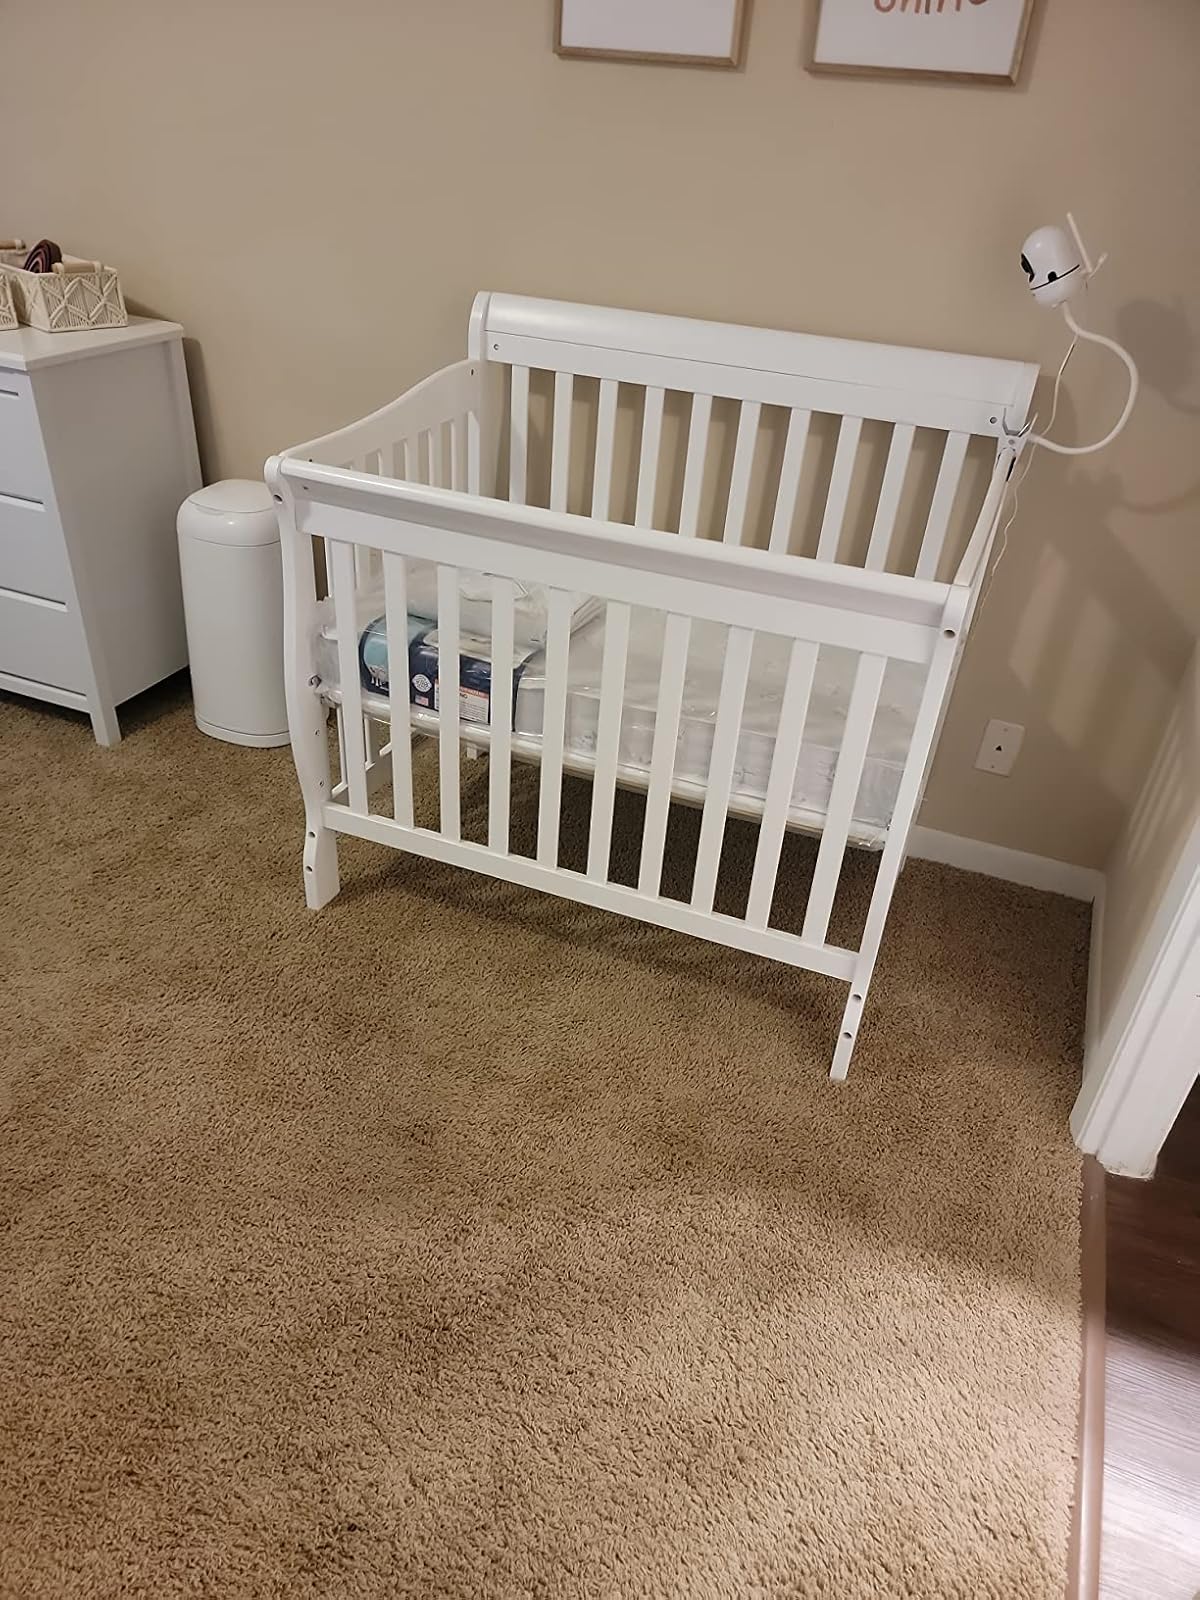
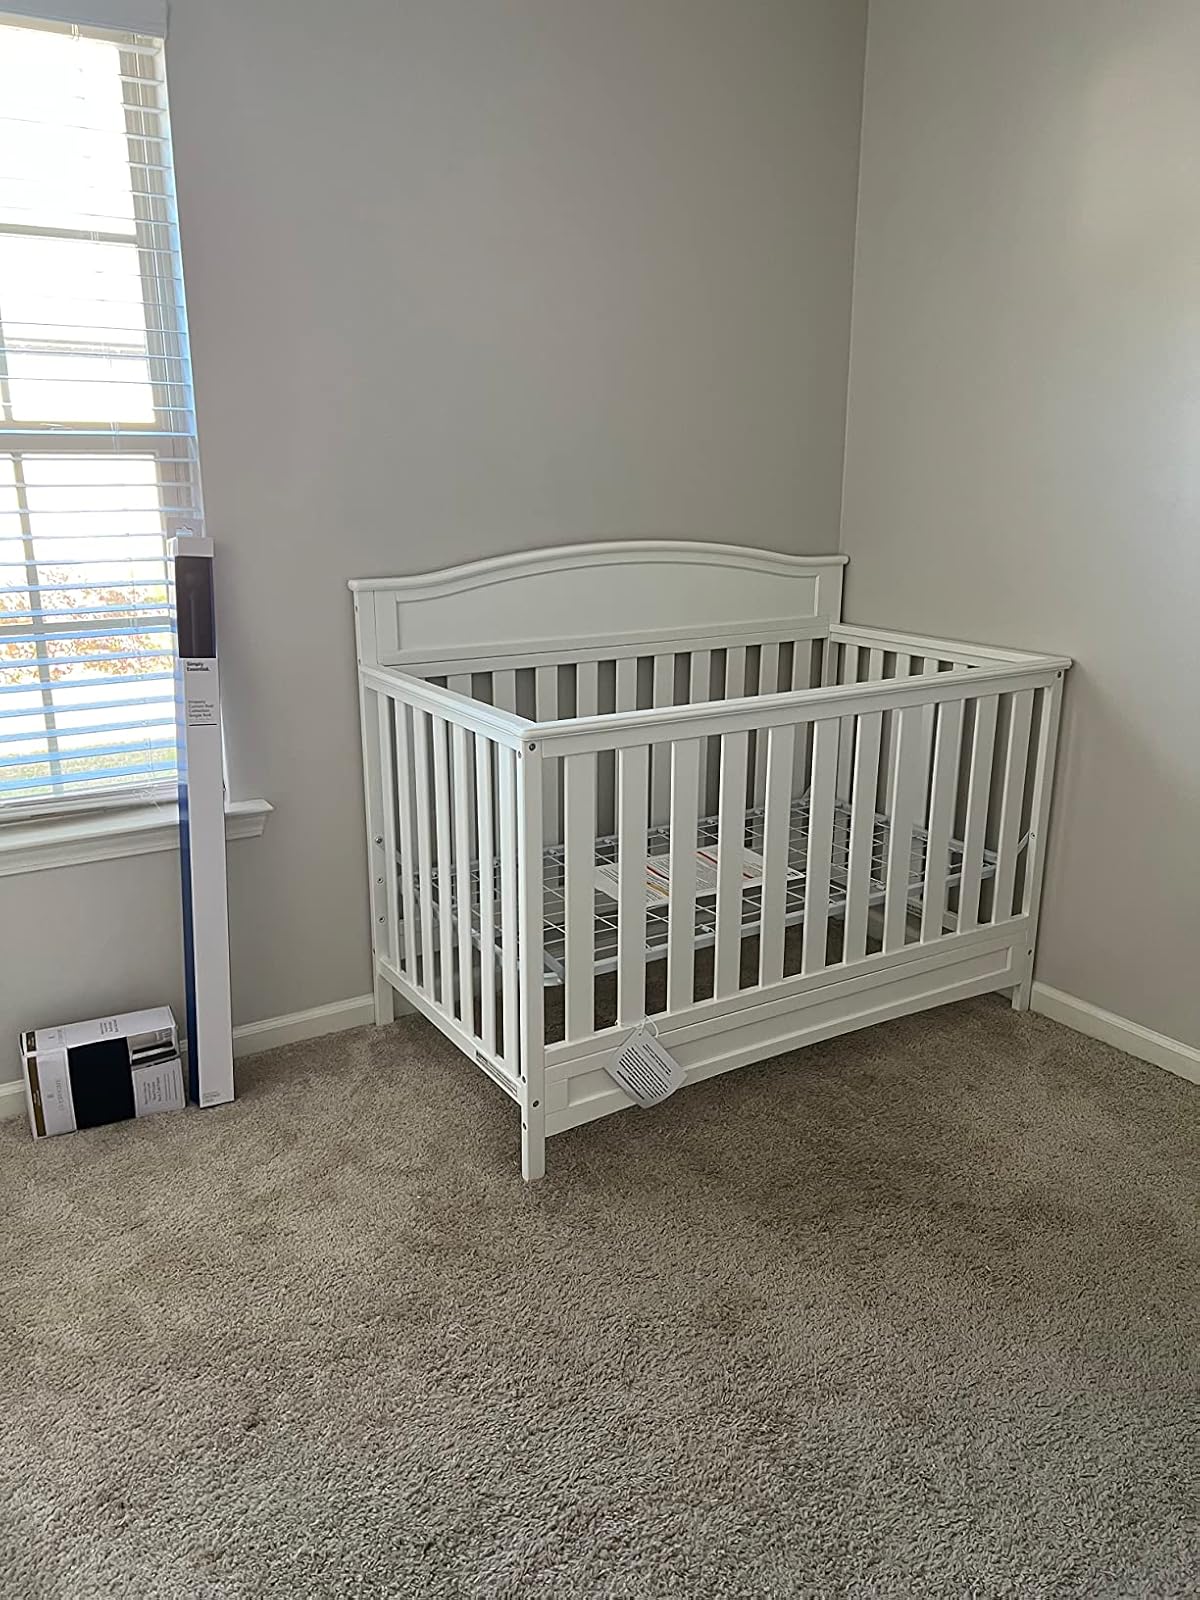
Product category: products_crib
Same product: no